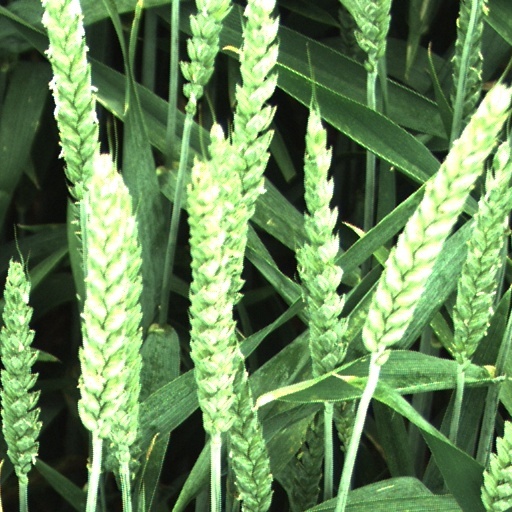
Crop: wheat